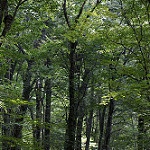
Scene: Outdoor